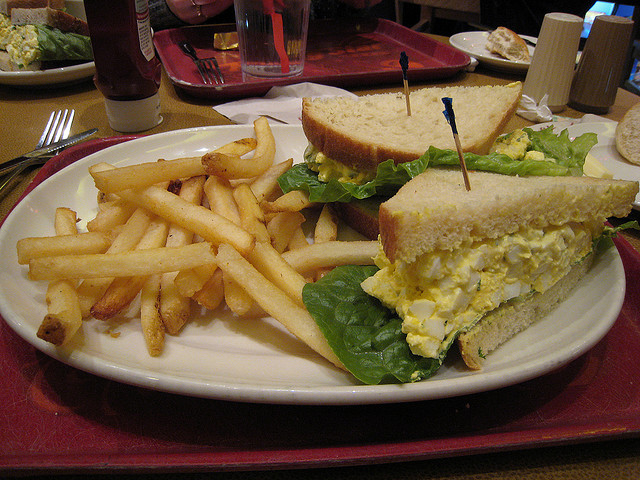
user: Given an image and a question. Answer the question in a short answer. Question: What type of sandwich is this? Short Answer:
assistant: egg salad